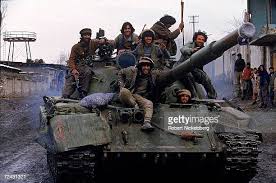
Label: Tank